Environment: real
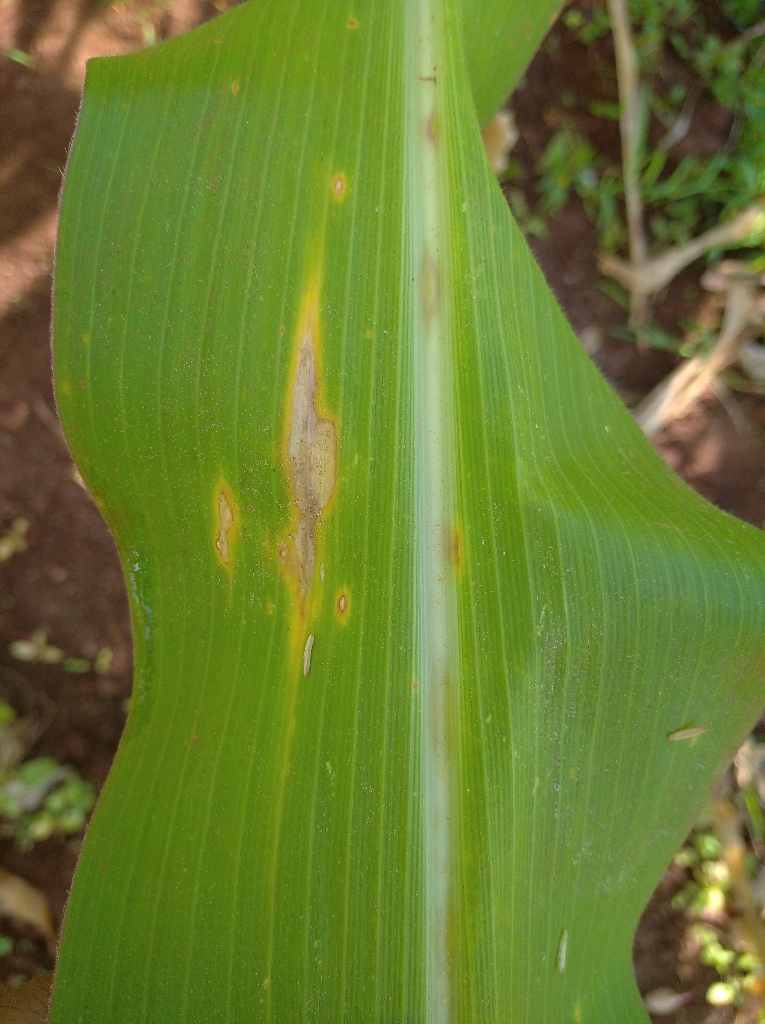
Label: northern_corn_leaf_blight